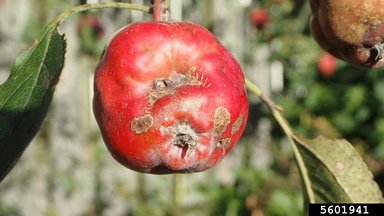
Plant: Apple
Disease: apple scab